Helge Breloer

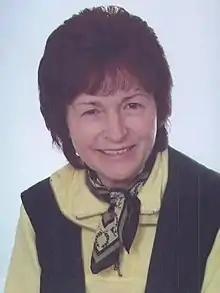

Helge Breloer née "Martin" (October 28, 1937 – April 23, 2011) was a German jurist, tree-appraisal expert, and author of nonfiction books.